Grumbach

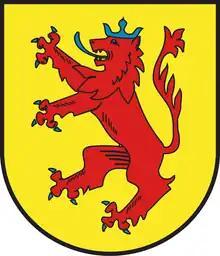
Waldgravial arms

In March 1243, Grumbach had its first documentary mention, when the then holder of the castle, Waldgrave Conrad II of Kyrburg, enfeoffed the Duke of Brabant with it. The occasion was a dispute that the Waldgrave was waging with the Archbishop of Mainz. The castle is said to have been one of the ancestral seats of the Waldgravial family that in literature could be traced back to the Emichones, the counts in the Nahegau. They were in ownership of the Waldgraviate, which had as its hub the area around Kirn on the river Nahe. In 1258, while he was still alive, Waldgrave Conrad divided his holdings up among his sons, whereby his son Gottfried was given the castles of Dhaun and Grumbach. Until the late 16th century, Grumbach was supposedly tightly bound with Castle Dhaun’s fate, with both always remaining together in subsequent divisions of inheritance. The ruling count of this sideline resided at Castle Dhaun, with Grumbach being occupied and administered by "Burgmannen" in this time. Grumbach was sacrificed as a pledged holding in the then pervasive and customary monetary politics, first to the Counts of Sponheim from 1363 to 1444 (Upper Sponheim from 1437-1444), and then to the Counts Palatine of Zweibrücken from 1444 to 1477. In 1350, Rhinegrave Johann II joined the Waldgraviate’s inheritance through marriage, and henceforth, the comital family called itself “Waldgraves and Rhinegraves” ("Wild- und Rheingrafen" in German), later adding to this the title Count of Salm in 1475. On 29 July 1330, the village was granted town rights on the Kaiserslautern model in a freedom certificate by Emperor Ludwig the Bavarian, although there were no major attendant effects. The village was still habitually called a "Tal" (“dale” or “valley”) or "Flecken" (“market”). From 1385, records show that Grumbach was the seat of an "Amt". The holder of rights over Grumbach also presided at the High Court on the Heath ("Hochgericht auf der Heide") at Sien, though for a time there was also a "Hochgericht auf der Höh’" (“High Court on the Heights”) between Grumbach and Kappeln, whose authority was limited to the then parish of Herren-Sulzbach. In its heyday, the lordship of Grumbach comprised all together more than 70 villages.